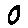
Label: 0